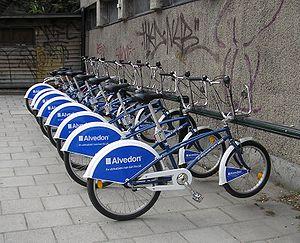
Un système de vélos en libre-service met à disposition du public des vélos, gratuitement ou non. Ce service de mobilité permet d'effectuer des déplacements de proximité principalement en milieu urbain. Cette location de vélos est une forme de consommation collaborative et permet ainsi de lever trois freins à la pratique du vélo : le stationnement à domicile, le vol et la maintenance de son vélo personnel. La plupart des dispositifs de vélos en libre-service permettent de retirer un vélo dans une station et de le déposer dans une autre, ou se passent complètement de station.
Une bicyclette, ou un vélo, est un véhicule terrestre à propulsion humaine entrant dans la catégorie des cycles et composé de deux roues alignées, qui lui donnent son nom. La force motrice est fournie par son conducteur, en position le plus souvent assise, par l'intermédiaire de deux pédales entraînant la roue arrière par une chaîne à rouleaux.